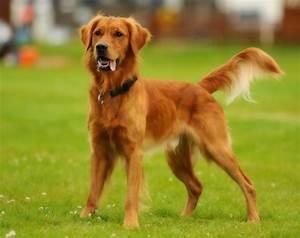
dog